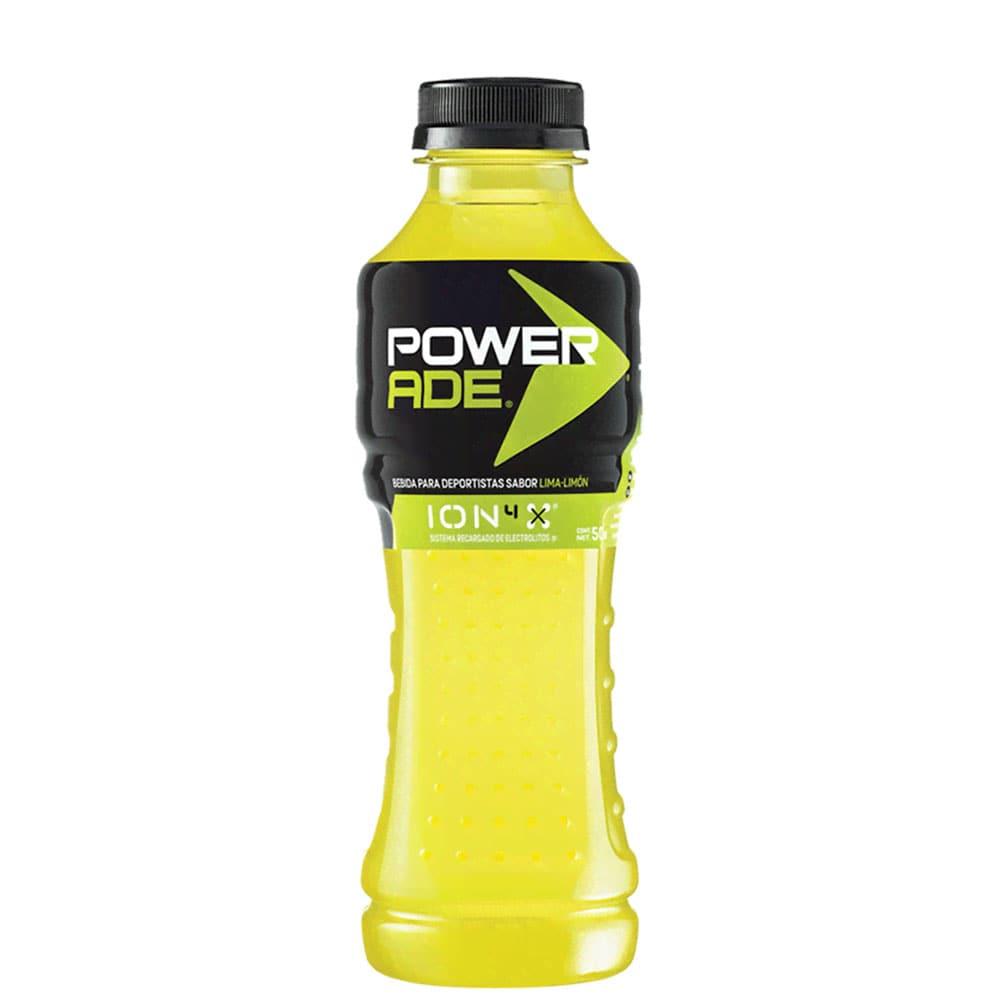
A Powerade Ion 4 Lemon-Lime Flavor in a 500-mililiters plastic bottle